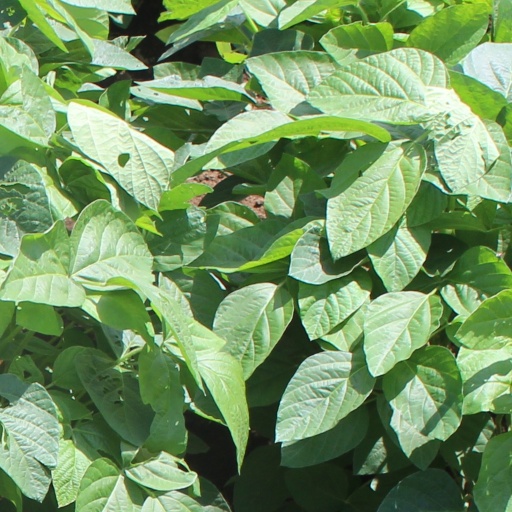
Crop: soybean